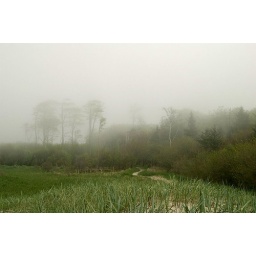
beach forest in the mist